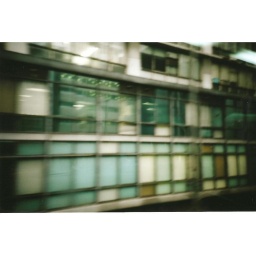
This photograph was taken in the bus that ran in Tokyo Metropolitan Expressway. The window of Tokyo is externals of the stained glass.